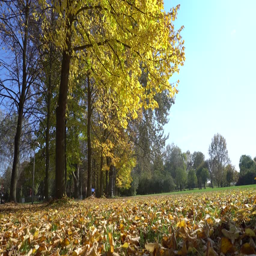
tree that loses its leaves in in autumn